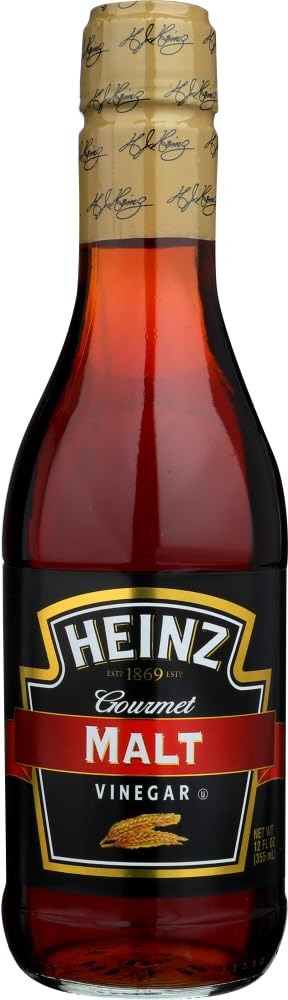
Item Name: Heinz Malt Vinegar, 12-Ounce Glass Bottles (Pack of 4)
Bullet Point 1: Pack of four, 12-ounce bottles (total of 48 ounce)
Bullet Point 2: Pungent full-bodied flavor
Bullet Point 3: Manufactured from malt syrup
Bullet Point 4: Kosher certified
Value: 24.0
Unit: oz

Price: 4.81